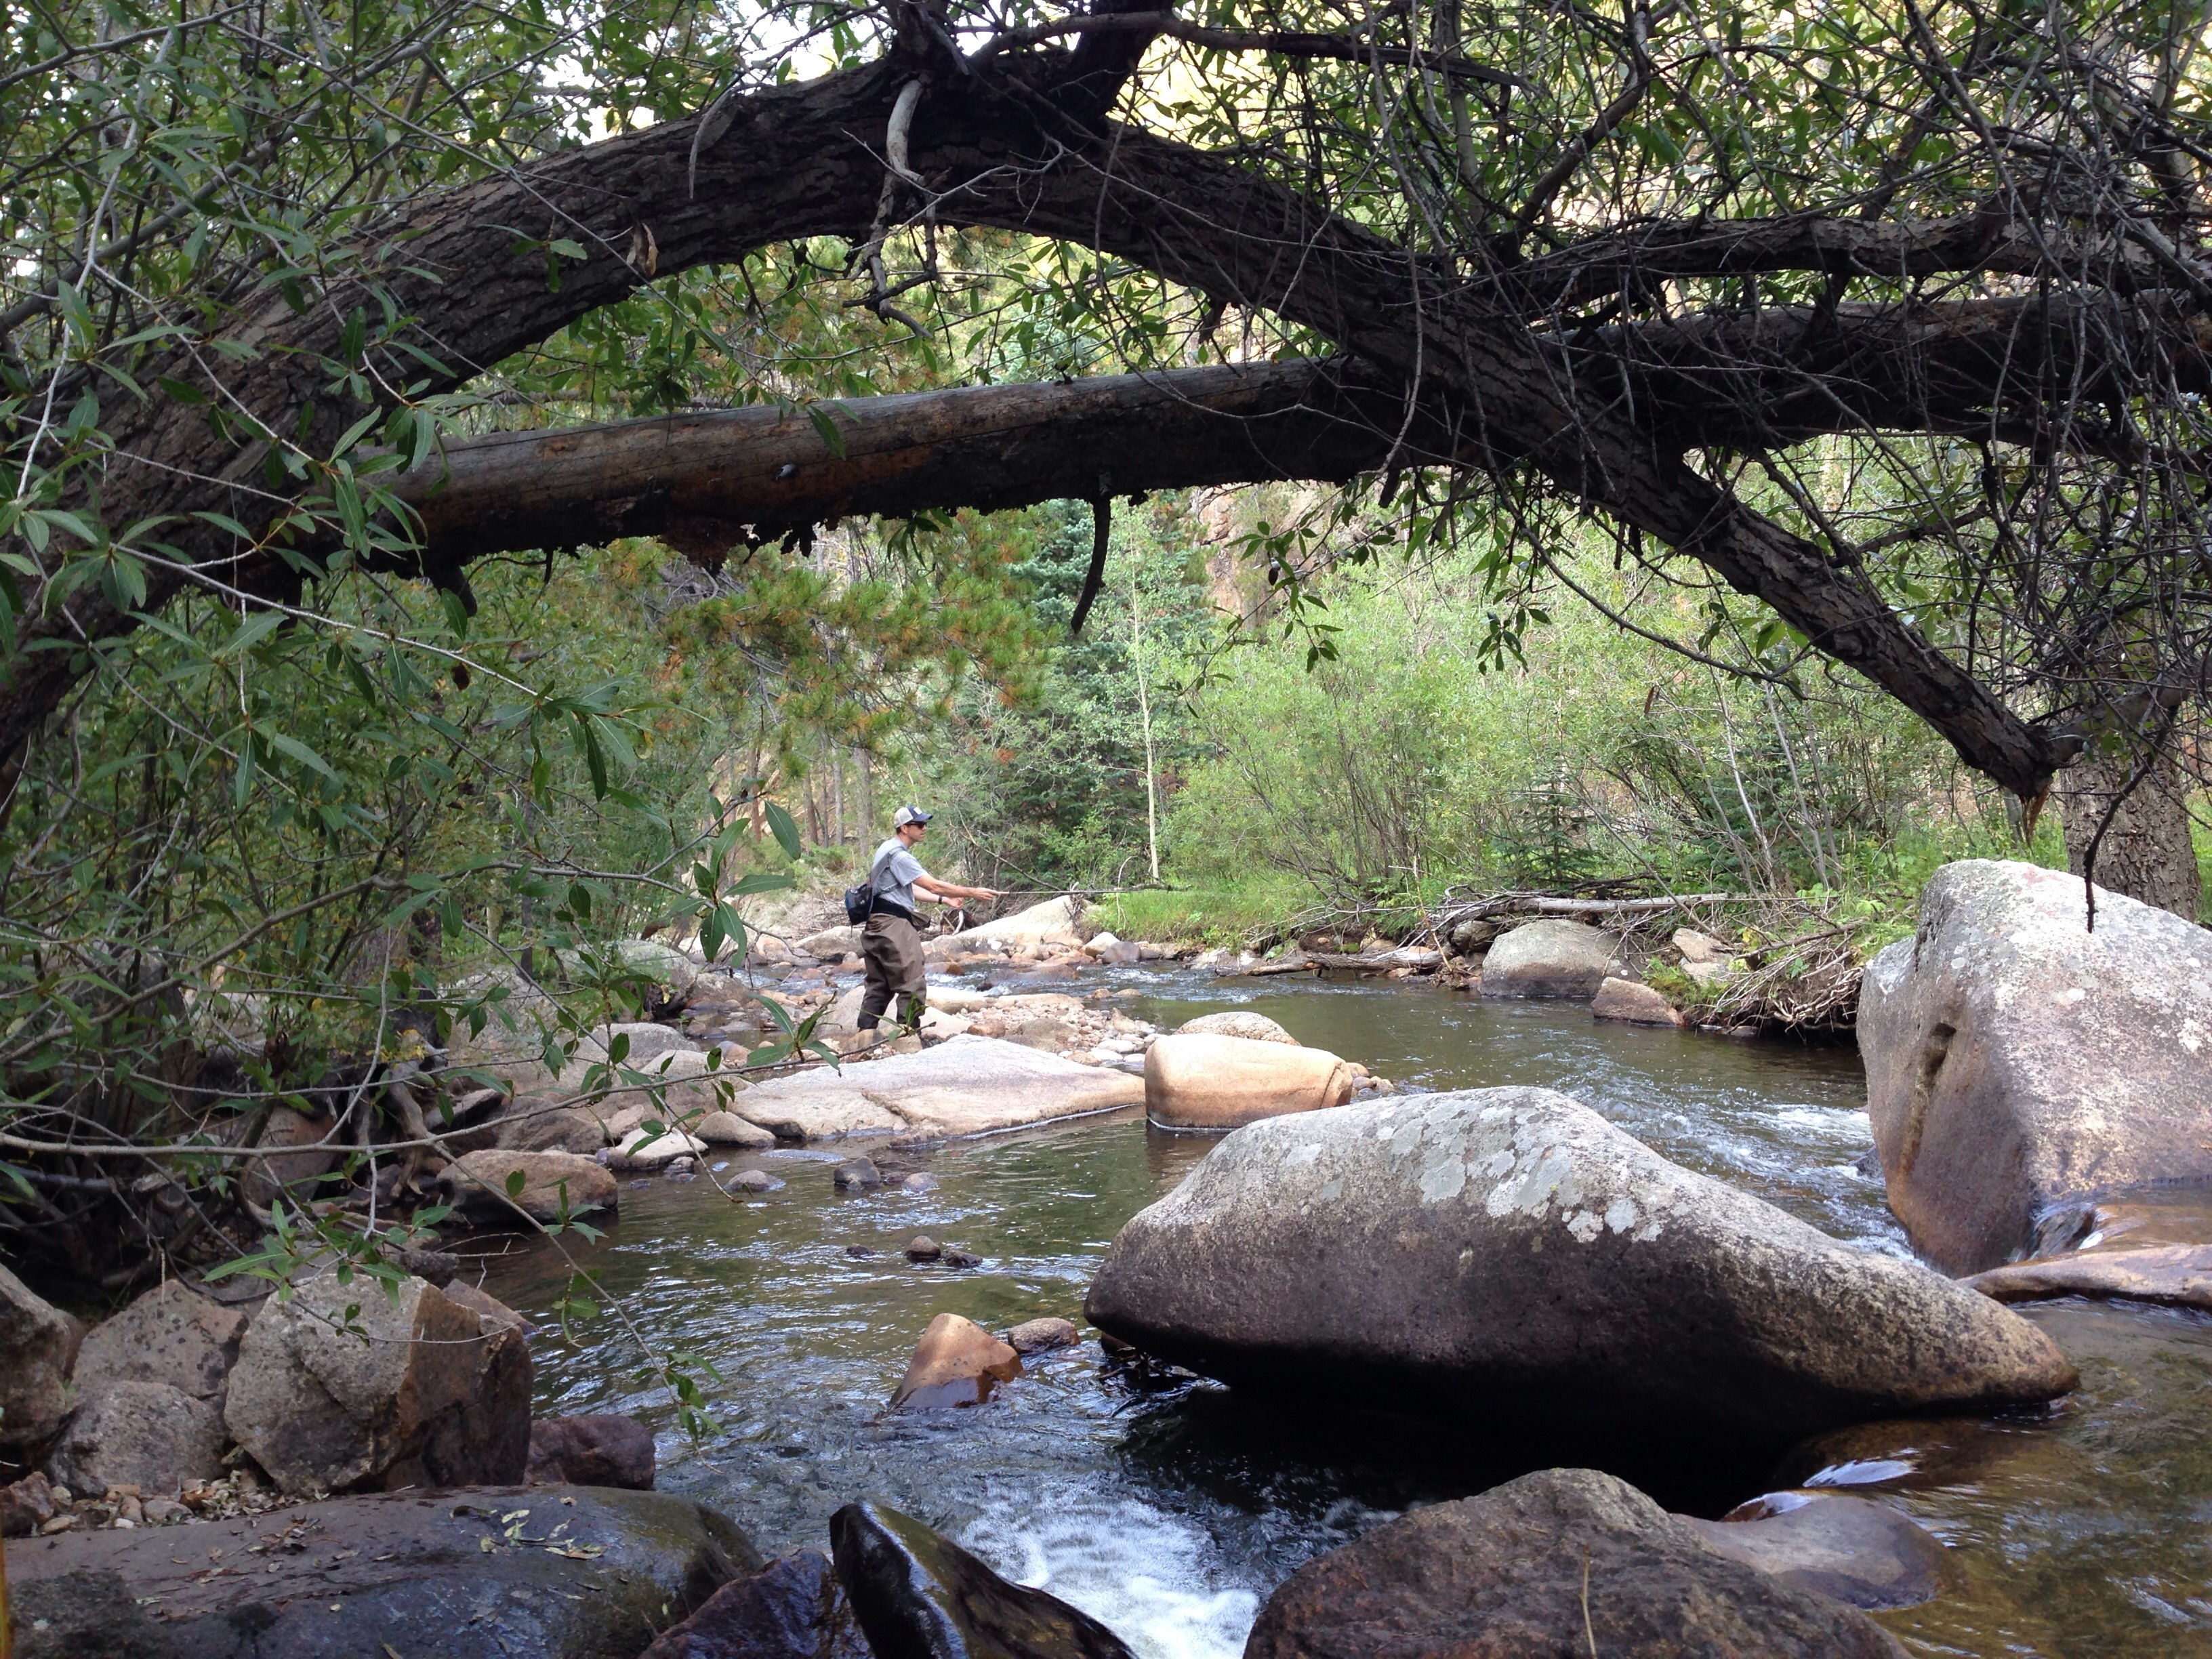
tree, forest, rock, wilderness, river, pond, wildlife, stream, zoo, jungle, fishing, fisherman, outdoors, colorado, mountains, rainforest, rockies, rod, flyfishing, saintvrain